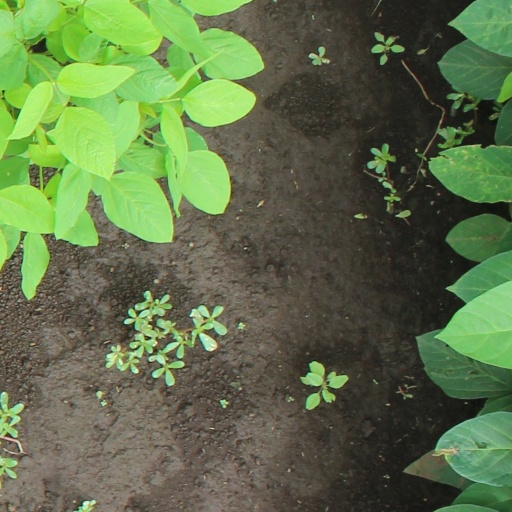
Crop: soybean